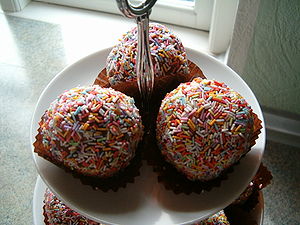
Romkugle
Tre romkugler
Tre trøffelkugler/rumkugler med krymmel
"Romkugler fremstilles af rester af wienerbrød og kager, som æltes sammen med romessens. De fleste bagere og konditorer i Danmark sælger romkugler. De kendes i Midtjylland og Østjylland som ""trøfler"" eller ""trøffelkugler"", mens de på Mors går under navnet ""sputnik"".